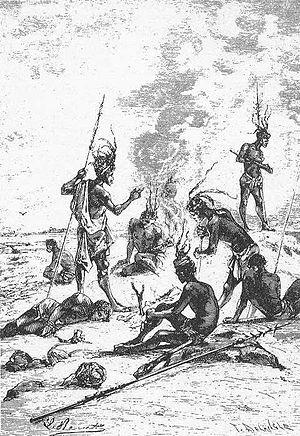
Jules Verne: ""L’École des Robinsons"" (1882), dessins par Léon Benett. Orginal description: Français